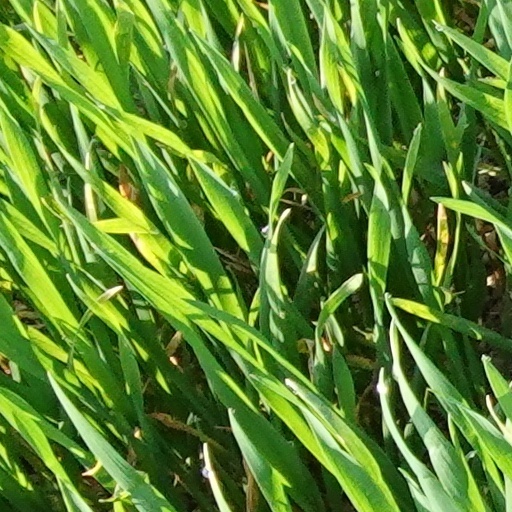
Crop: wheat